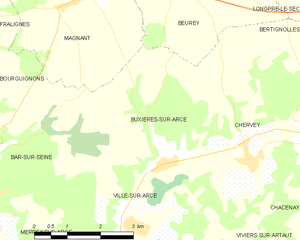
Carte des communes françaises: Buxières-sur-Arce